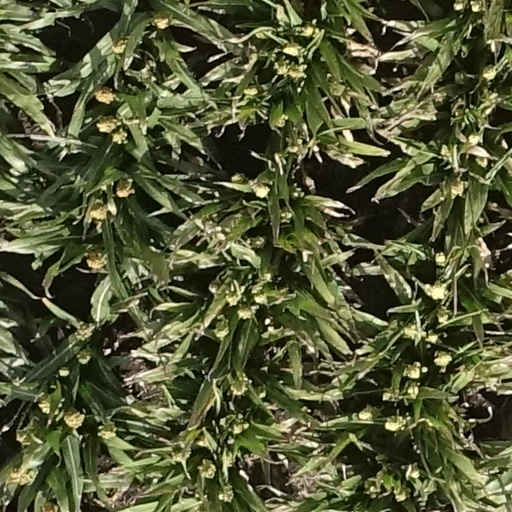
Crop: sorghum